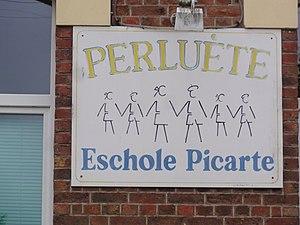
Trefcon (Aisne) Mairie-école, panneau l'eschole Picarte
Le picard est une langue romane traditionnellement parlée en France dans une partie de la région Hauts-de-France ainsi que dans l’ouest de la Belgique romane. Le picard est un élément de l'ensemble dialectal traditionnellement désigné comme langue d'oïl.
Trefcon est une commune française située dans le département de l'Aisne, en région Hauts-de-France.